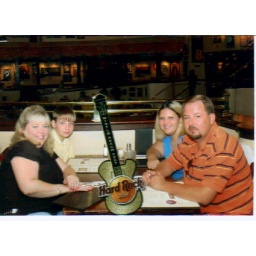
i am in the blue shirt in the back